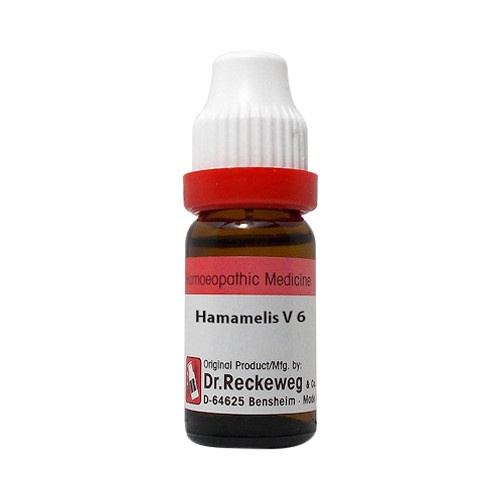
Dr. Reckeweg Hamamelis V Dilution 6 CH
Dr. Reckeweg Hamamelis V Dilution 6 CH Legal Disclaimer: The product is guaranteed to be 100% genuine. Product images are for illustrative purposes only. Images/packaging/ labels may vary from time to time due to changes made by the manufacturer's manufacturing batch and location. The product description is for information purposes only and may contain additional ingredients.
Brand: Dr. Reckeweg
Category: Health & Beauty > Health Care > Medicine & Drugs